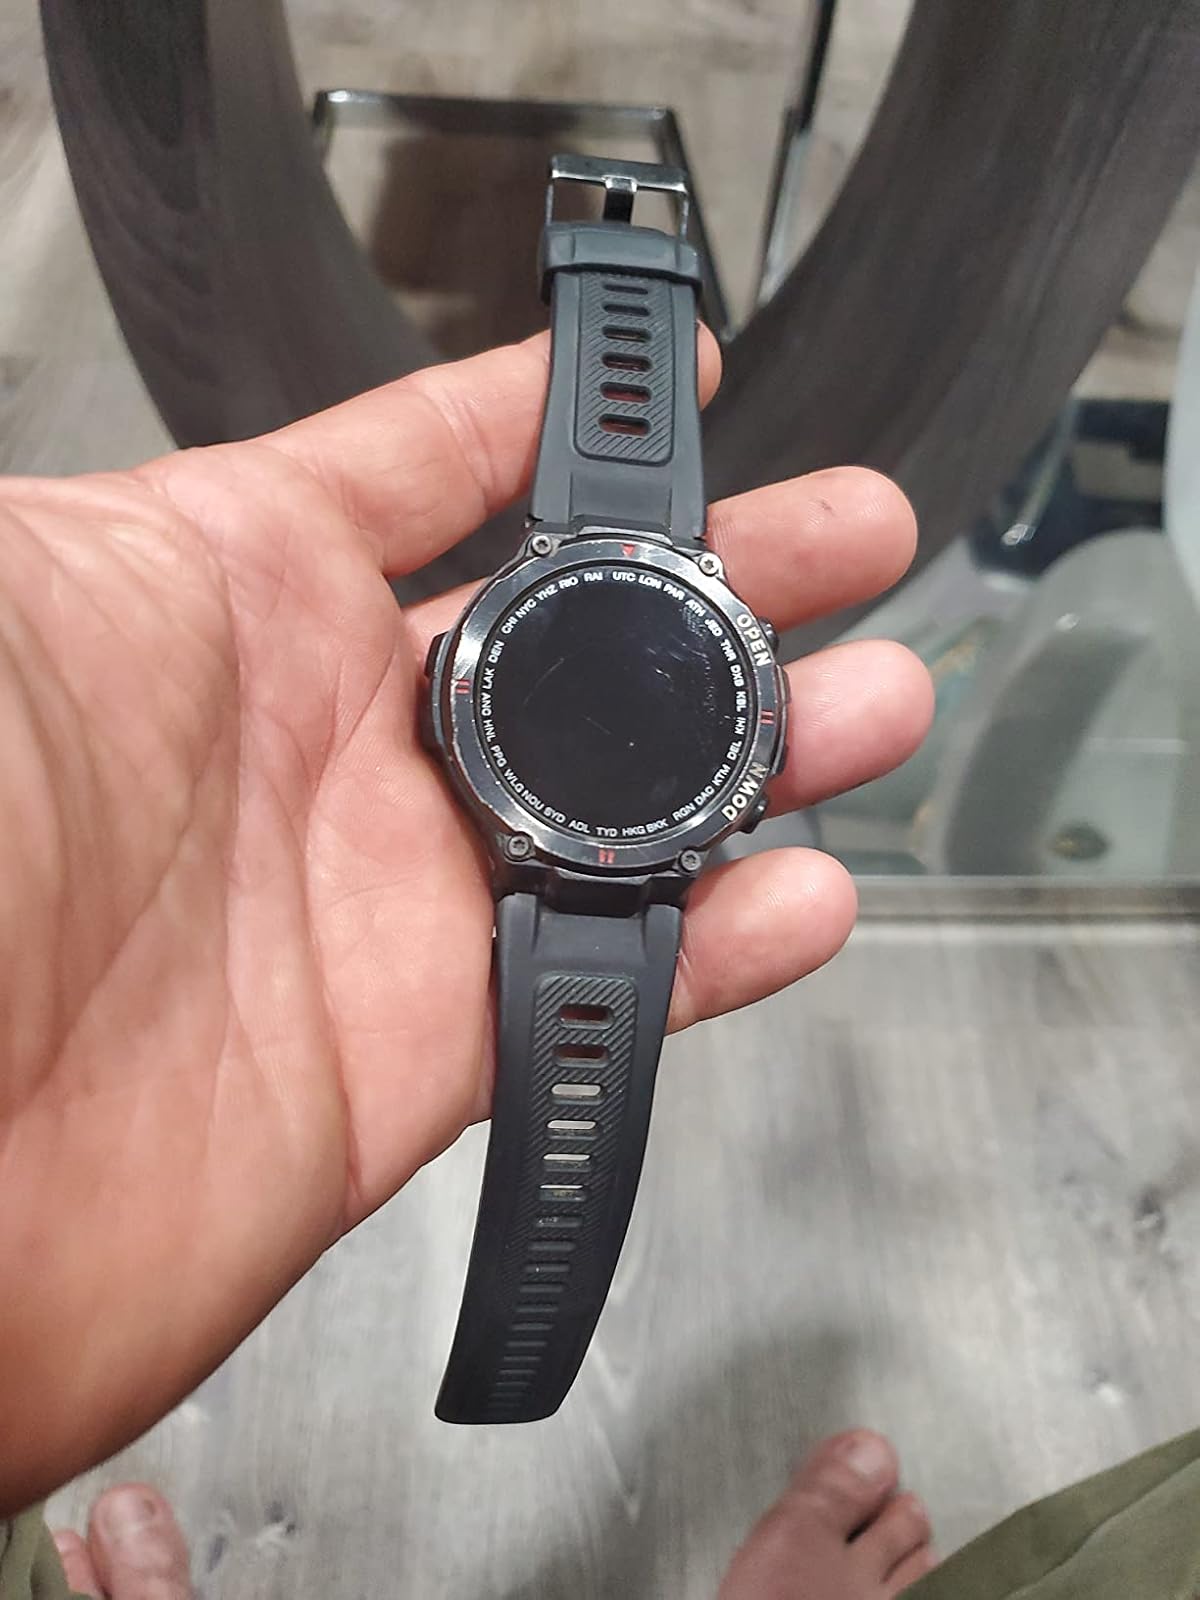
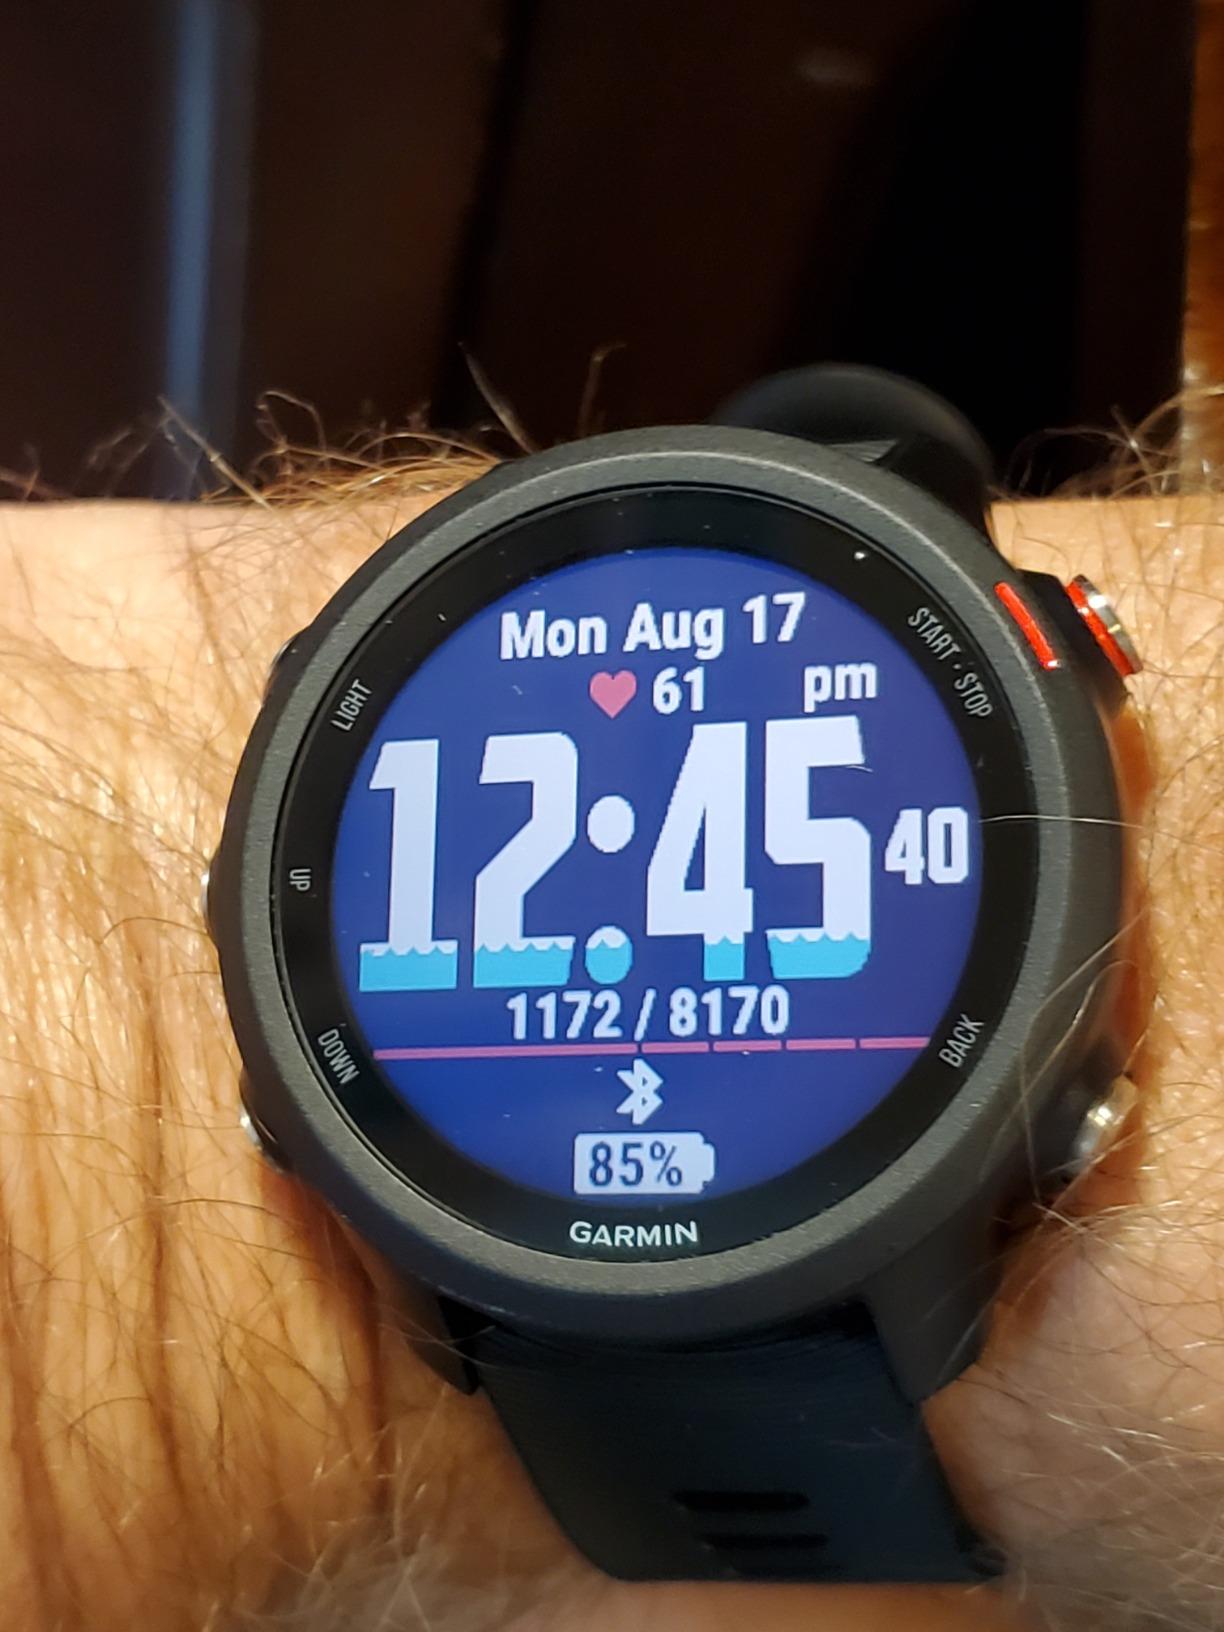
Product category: smartwatch
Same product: no